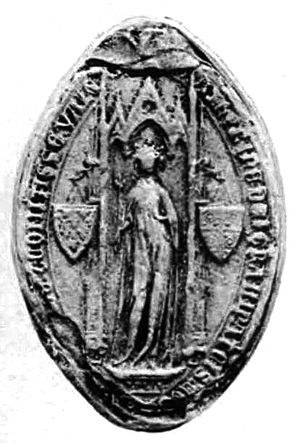
Catherine 1. af Courtenay, latinsk kejserinde
Catherine 1. af Courtenay var en titulær latinsk kejserinde i eksil.